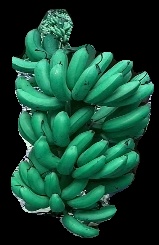
Variety: rasbale
Grade: grade1